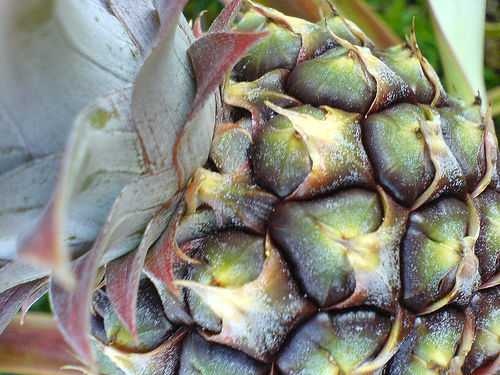
Label: Pineapple